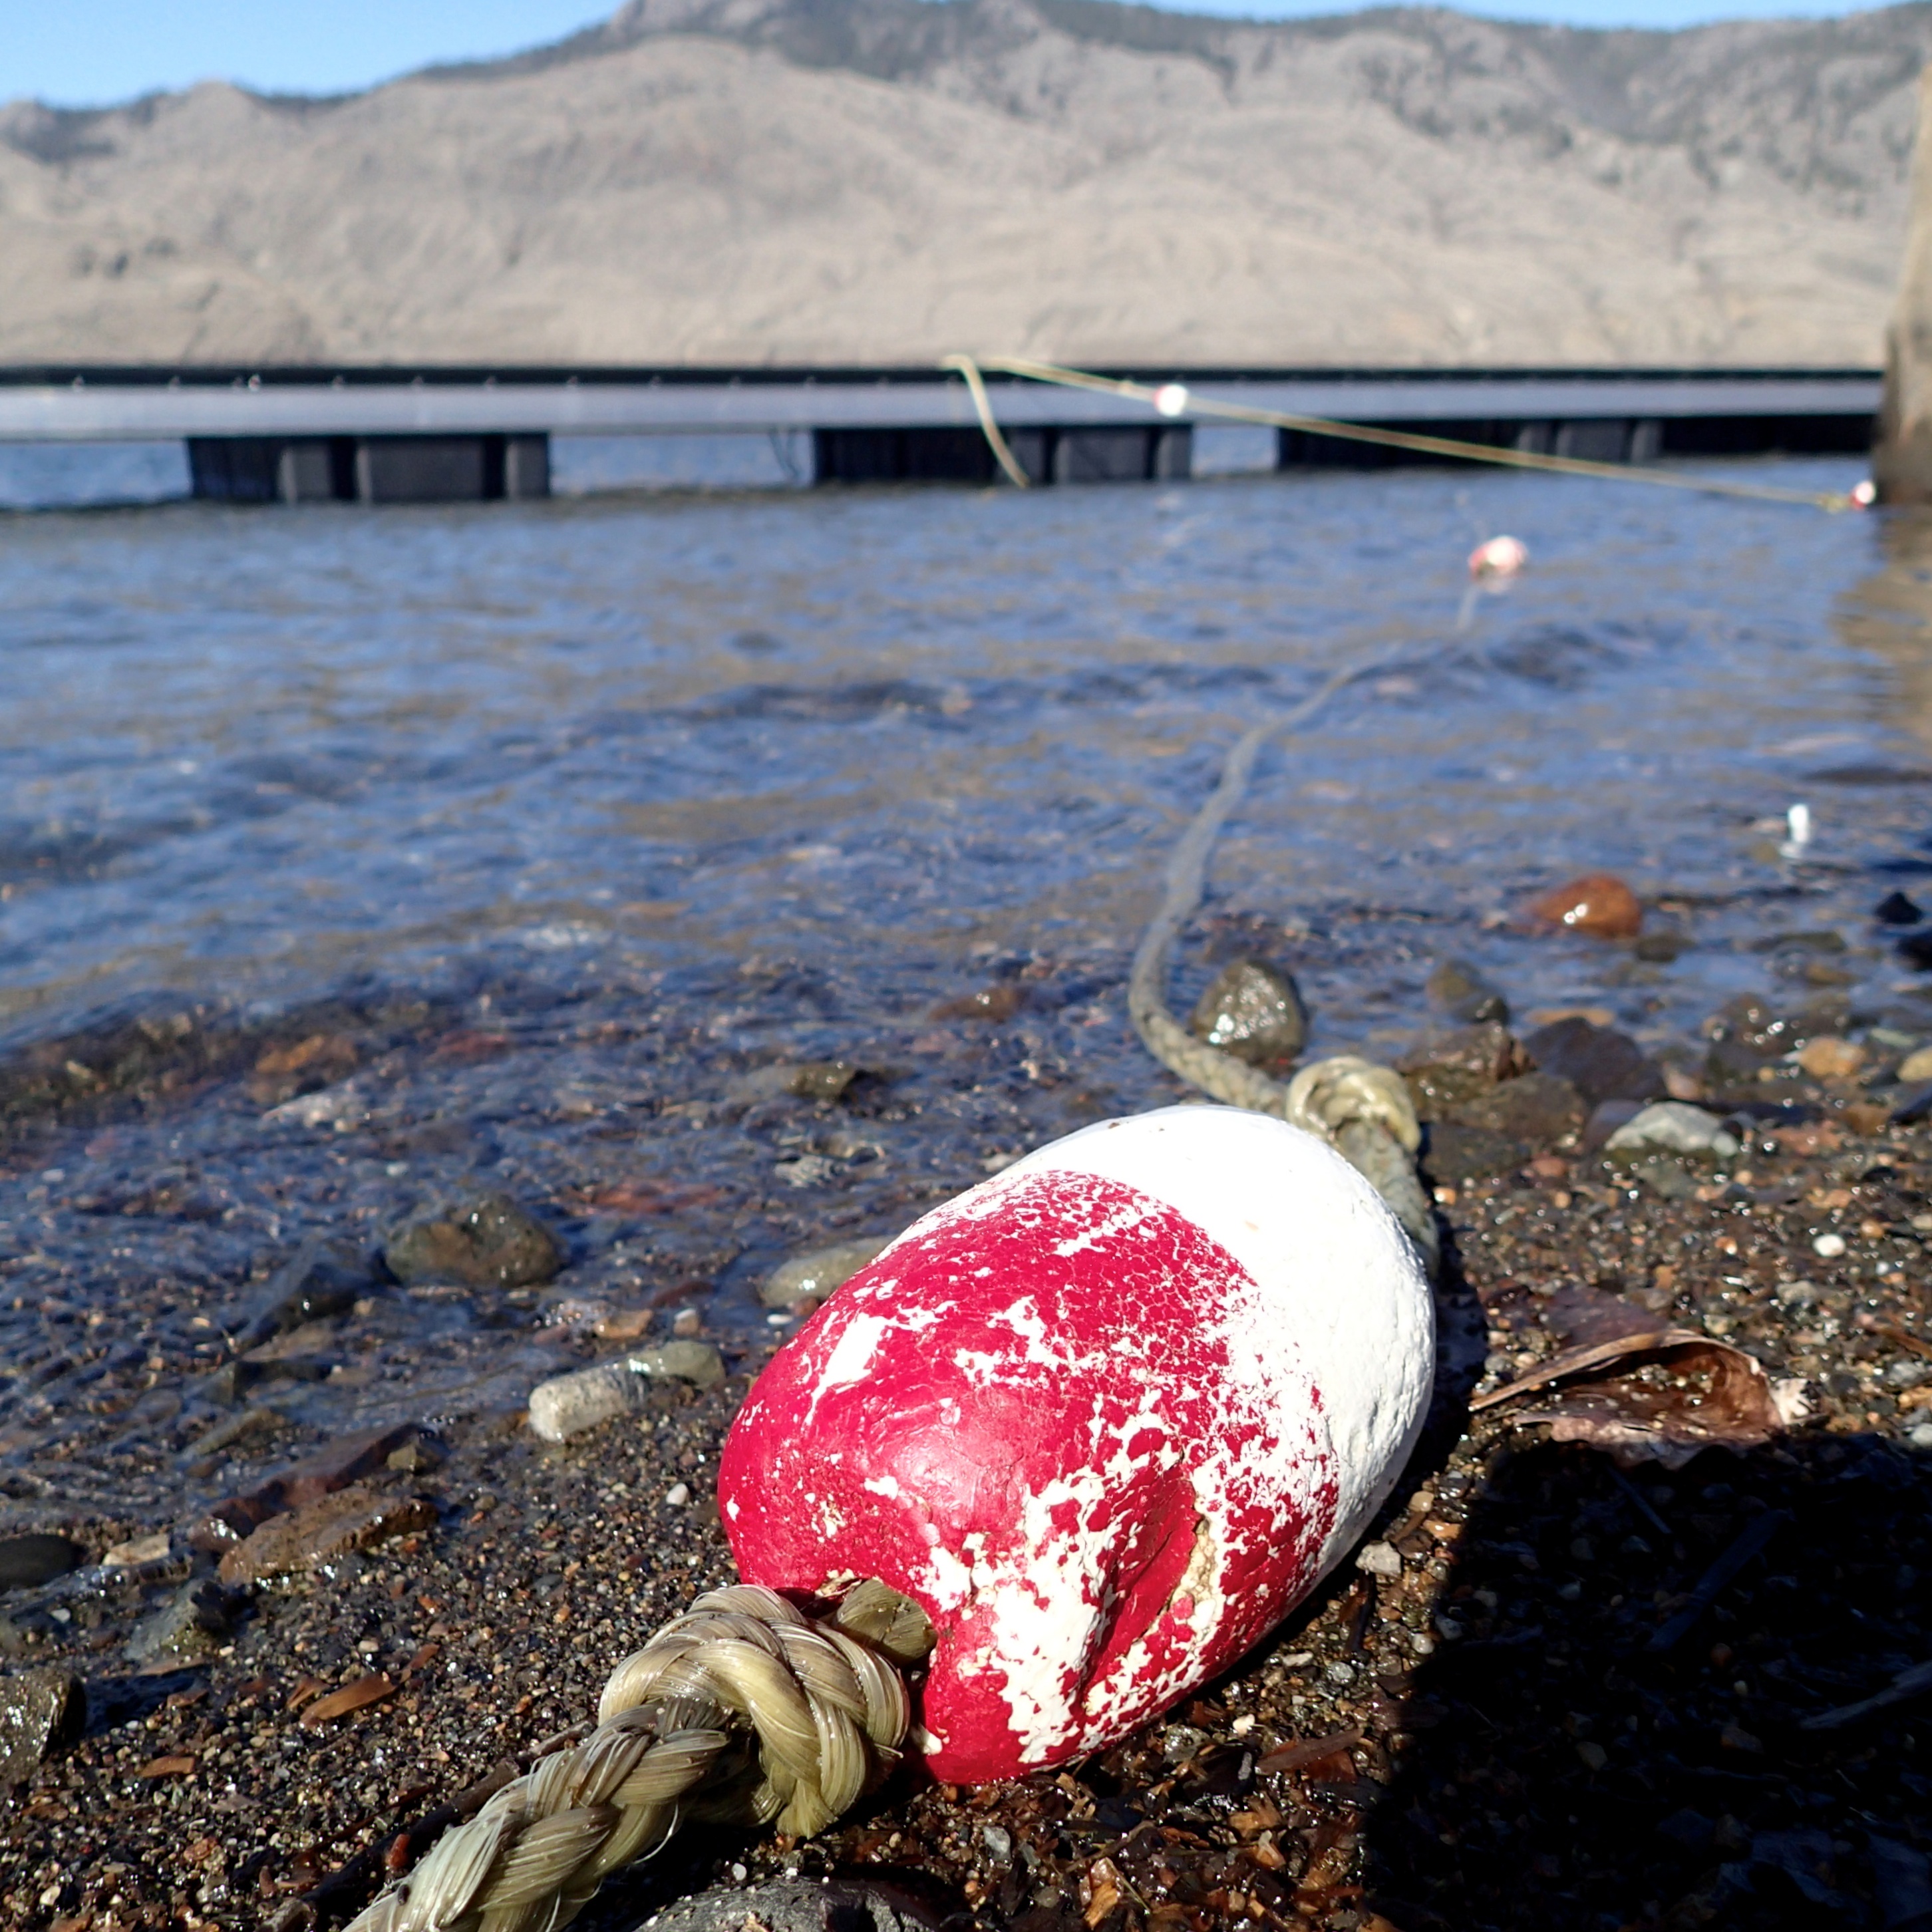
sea, coast, water, shore, 2015365